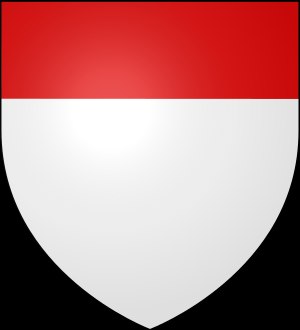
Skjoldhoved
Et rødt skjoldhoved over et sølv felt
Skjoldhovedet er i heraldikken dels den øverste del af et våbenskjold, dels en heraldisk figur, der dækker dette område. Der er uenighed om hvor meget af skjoldet, der omfattes af skjoldhovedet, men almindeligvis regner man med mellem en fjerdedel og en tredjedel af skjoldet. Hvis der er andre figurer på skjoldhovedet, tegnes det ofte større, så der er plads til figurerne.